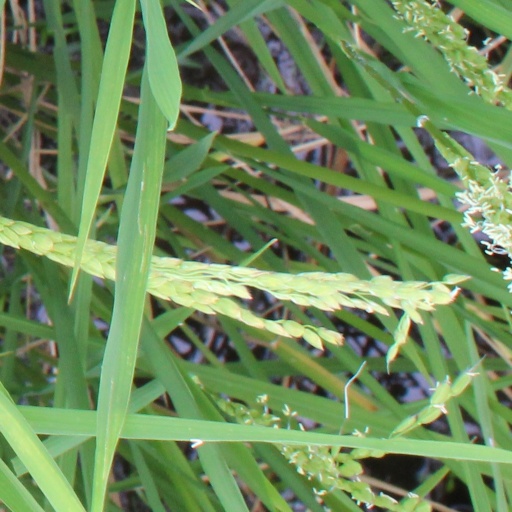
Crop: rice